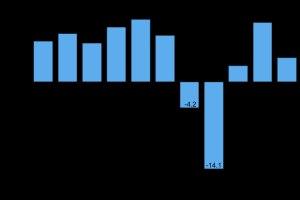
L’histoire de l’Estonie, pays situé sur la rive sud-est de la mer Baltique qui a accédé à l’indépendance en 1918, débute au IXᵉ millénaire av. J.‑C., lorsque les premières populations nomades pénètrent sur son territoire libéré par la dernière glaciation. Selon la théorie la plus répandue, le peuple finno-ougrien, dont descend la majeure partie des Estoniens contemporains, arrive dans la région vers le IVᵉ millénaire av. J.‑C. en introduisant la céramique à peigne commune à plusieurs peuples rattachés à la même famille linguistique.